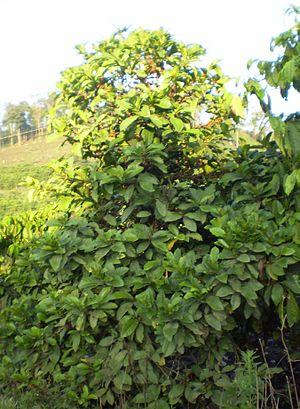
Arbre de Coffea liberica à Lam Dong, Vietnam
Le caféier du Liberia est une espèce de plantes dicotylédones de la famille des Rubiaceae, originaire du Liberia. C'est une espèce de caféier d'importance secondaire.